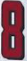
Number: 8